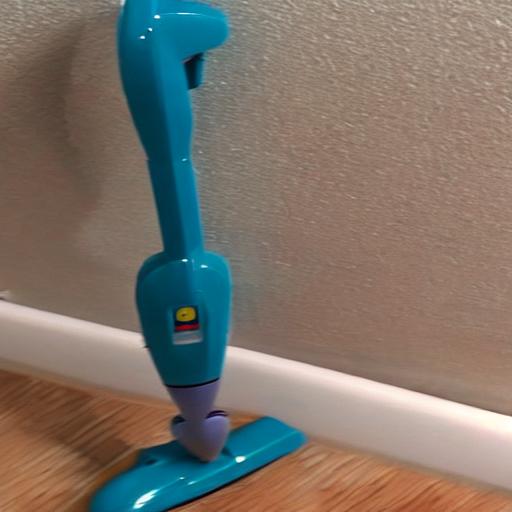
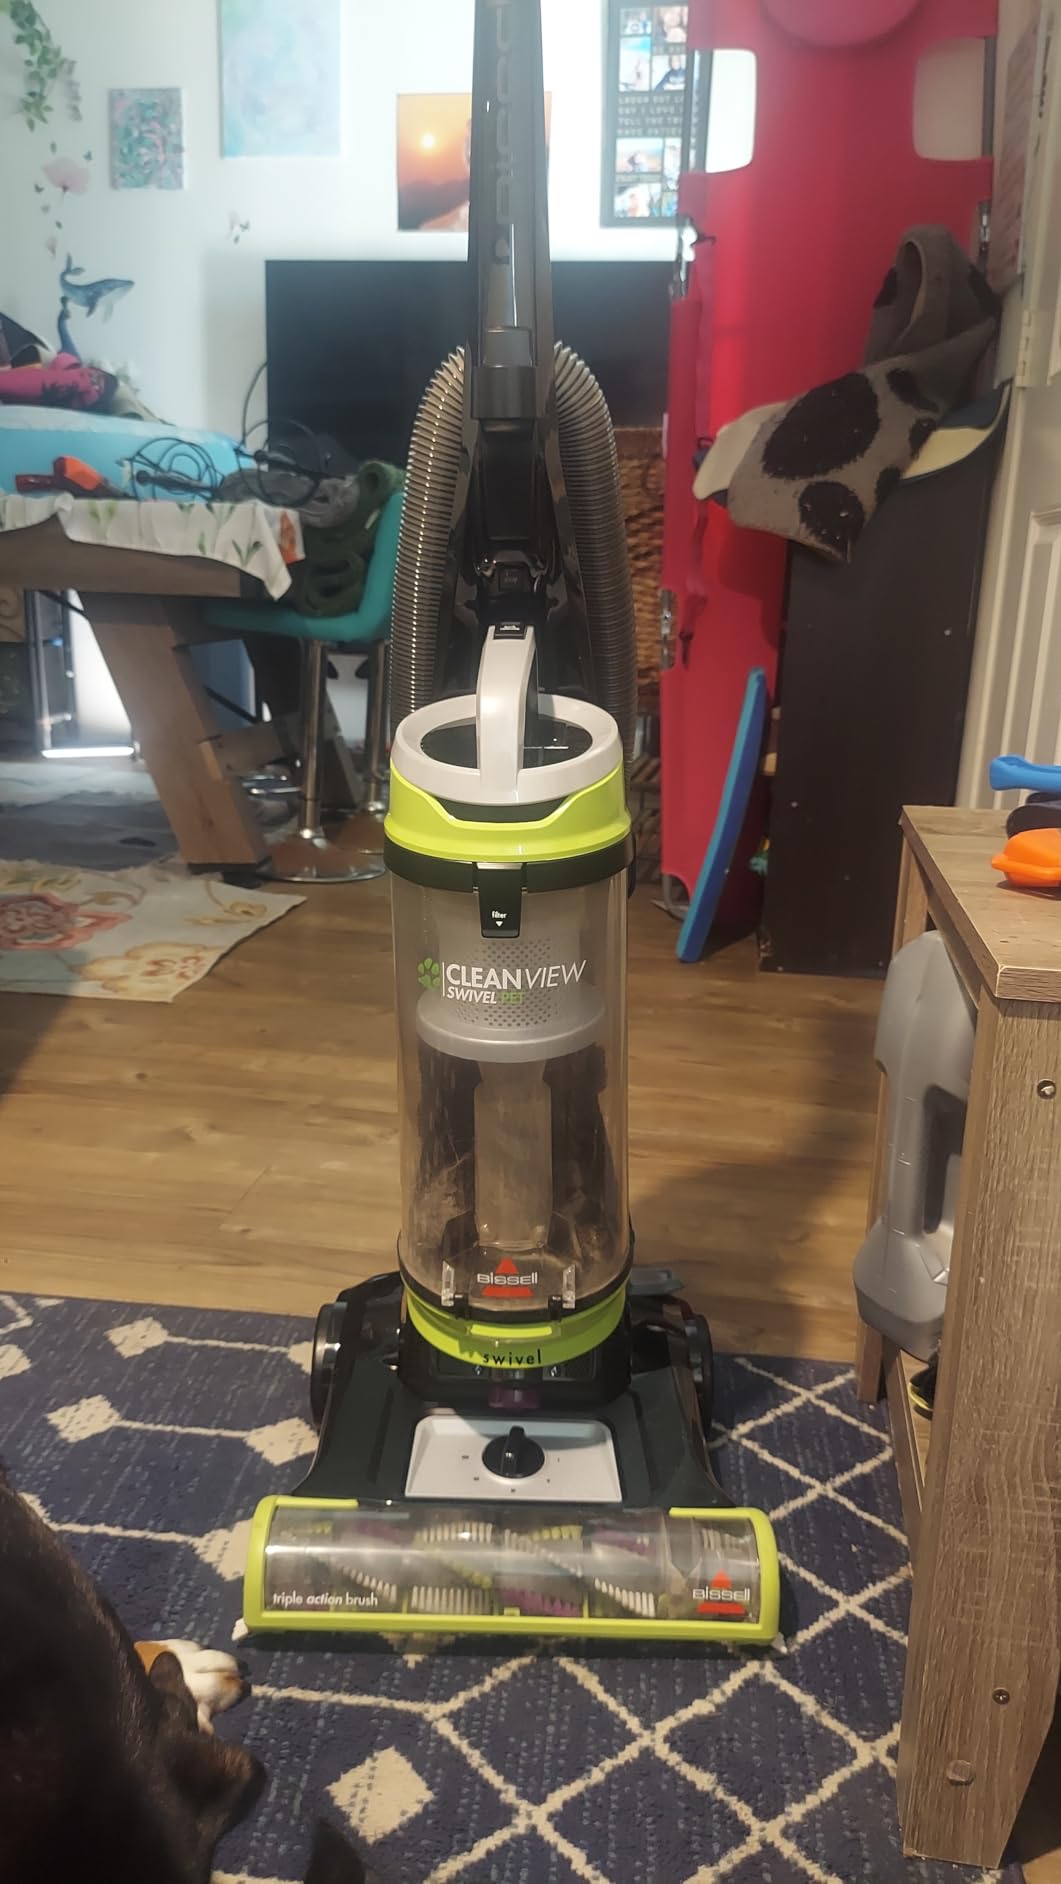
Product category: items_vacuum
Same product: no